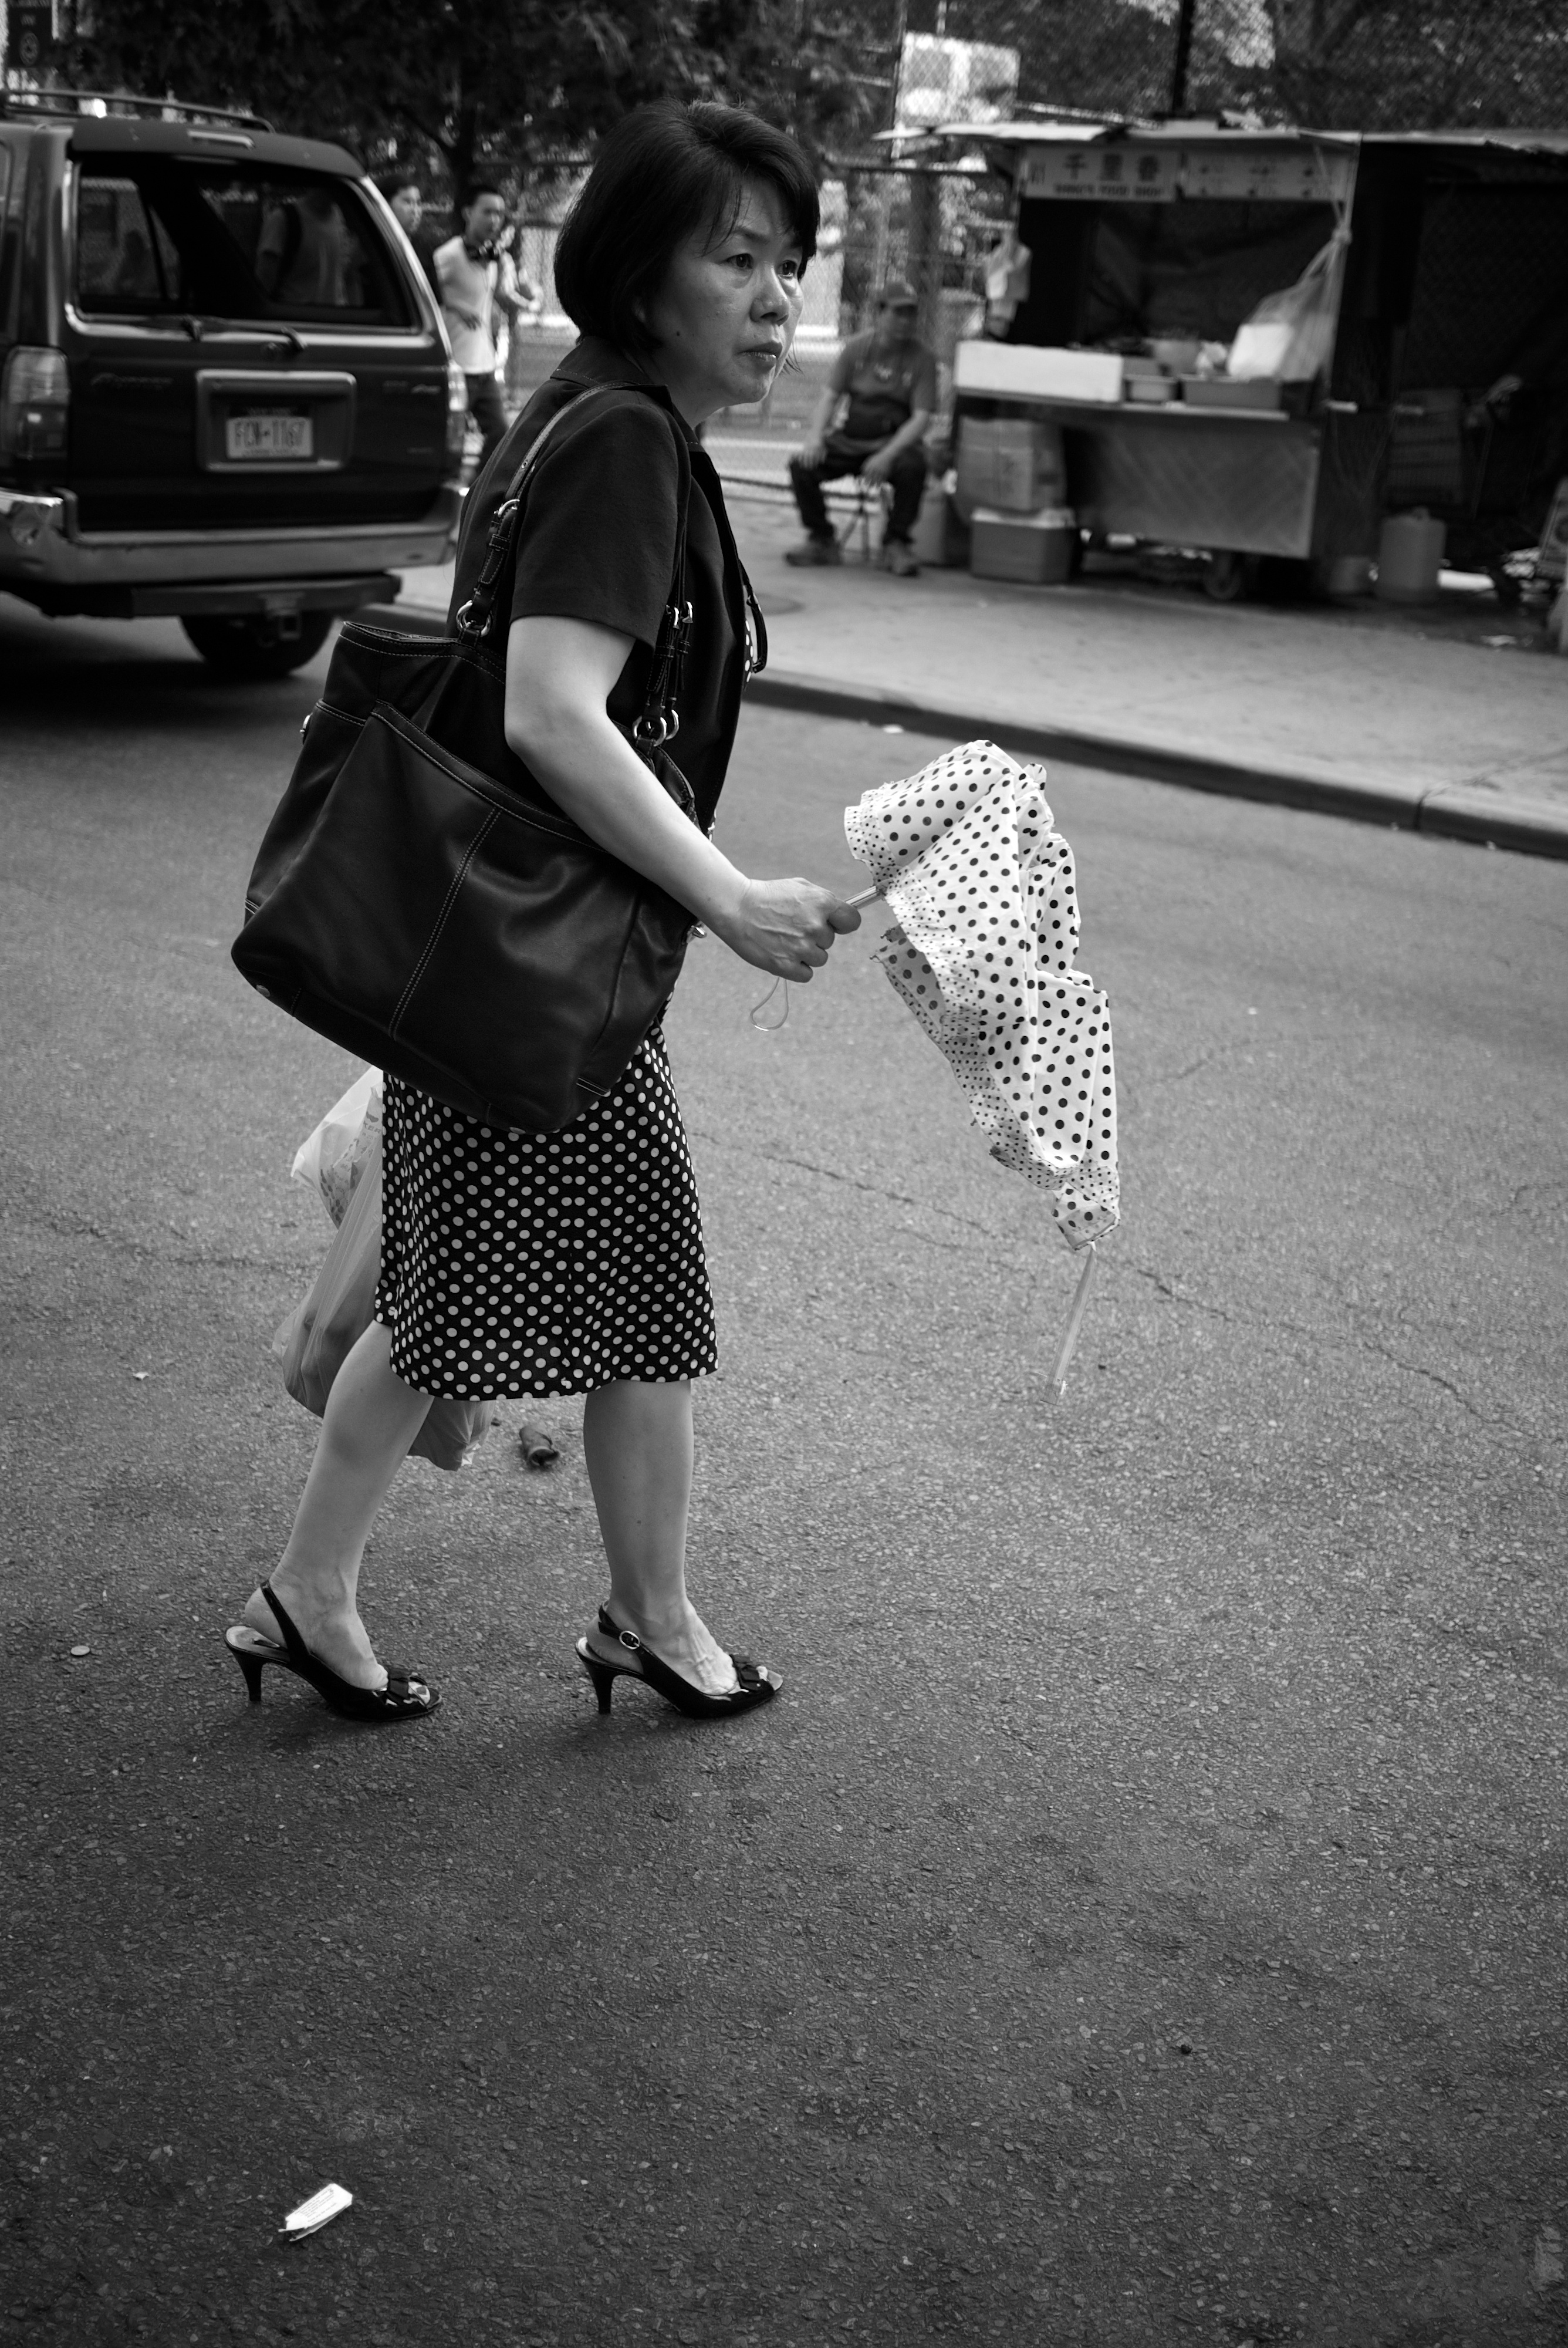
black and white, road, white, street, photography, ebook, color, training, child, black, monochrome, streetphotography, flickr, thomas, video, dress, infrastructure, olympus, photograph, omd, fuji, leica, monochrom, leuthard, hcb, thomasleuthard, streettogs, monochrome photography, human positions